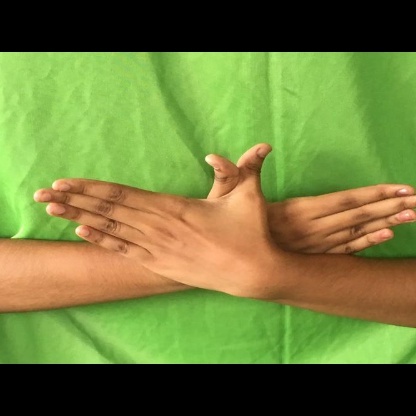
Mudra: Garuda